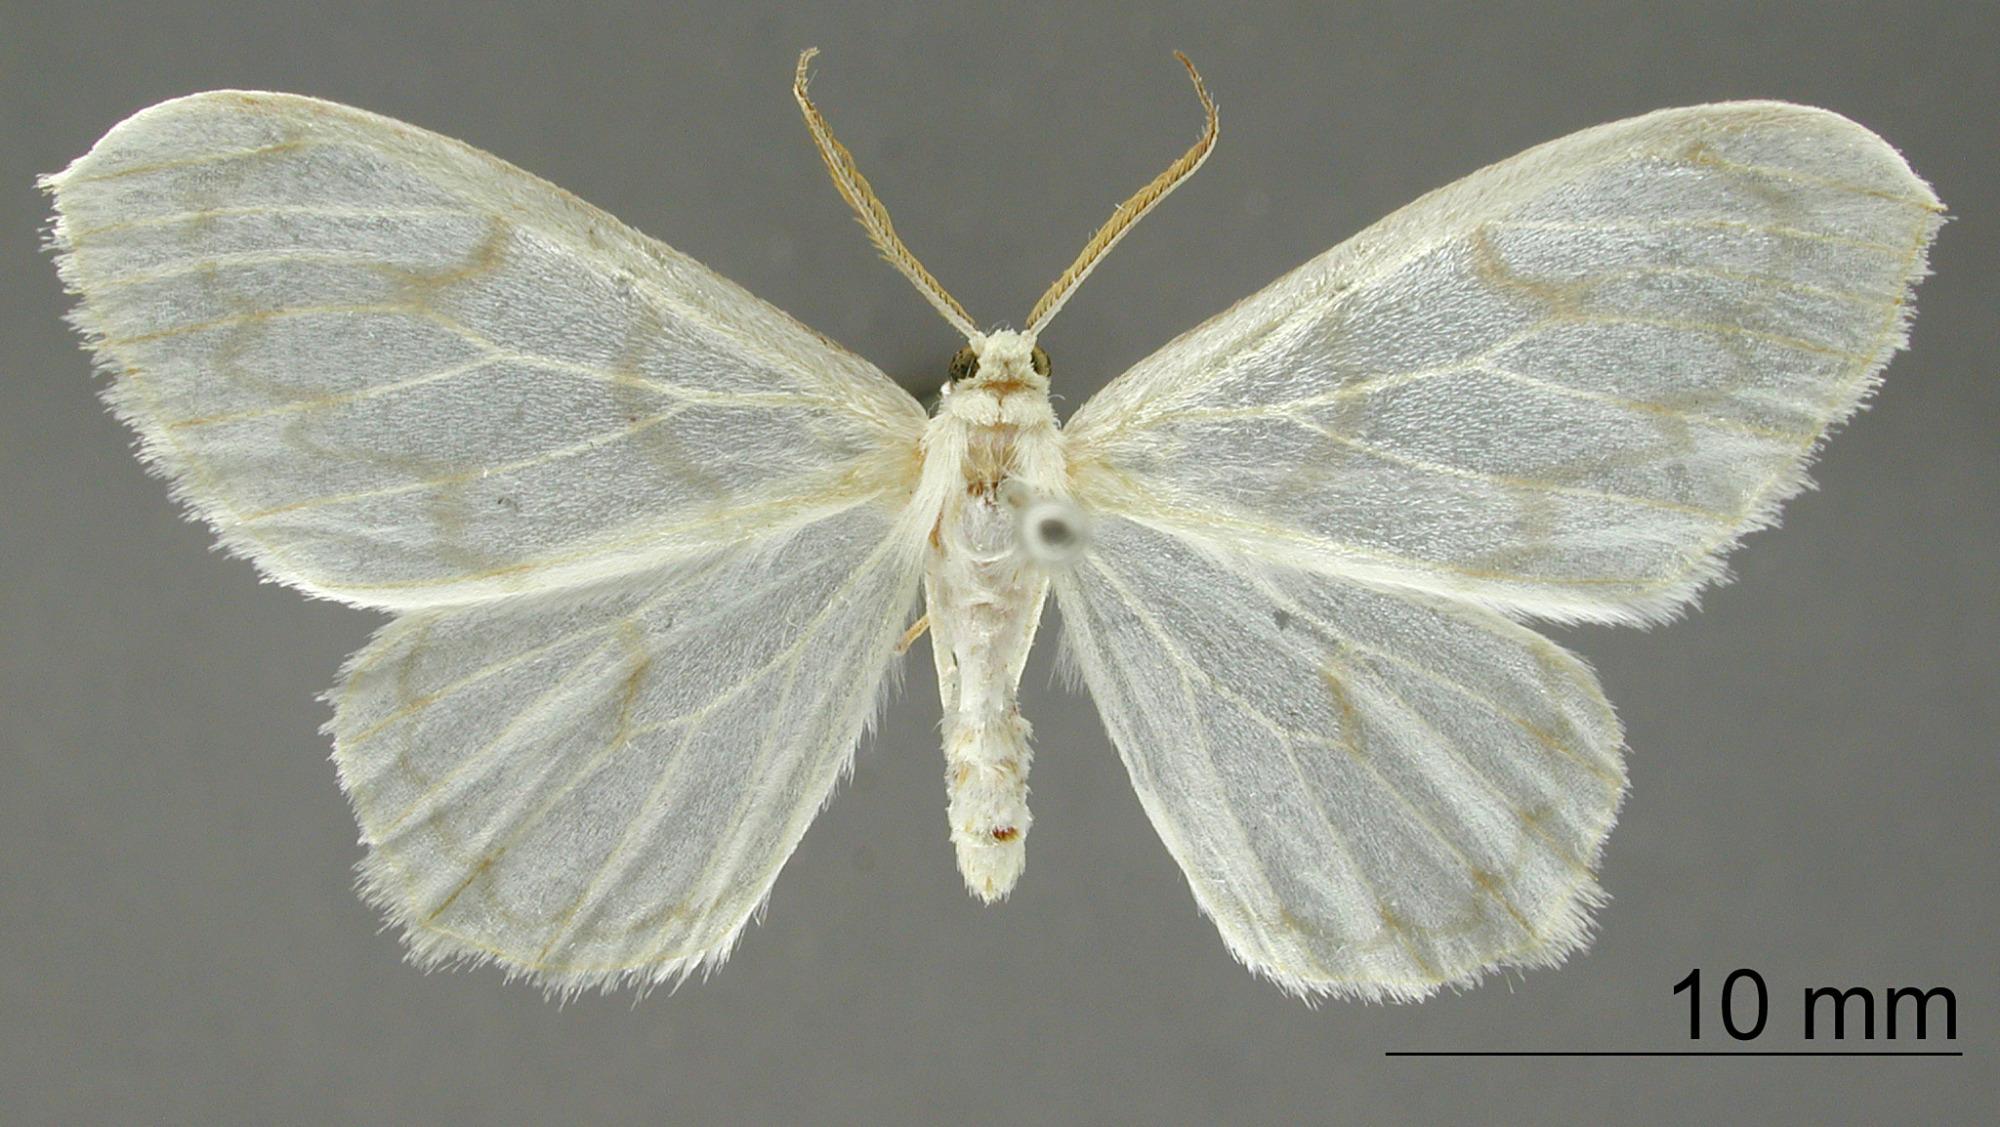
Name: Leucula lechula
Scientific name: Leucula lechula Dognin, 1893
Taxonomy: Animalia, Arthropoda, Insecta, Lepidoptera, Geometridae, Ennominae
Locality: Environs de Loja, Ecuador, Ecuador